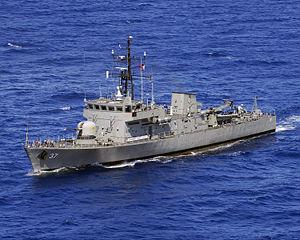
La classe Peacock est une classe de corvettes de type patrouilleur extracôtier construit initialement pour la Royal Navy.